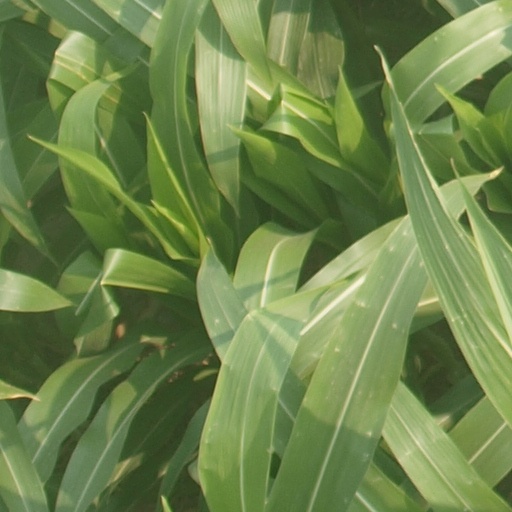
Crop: maize; corn